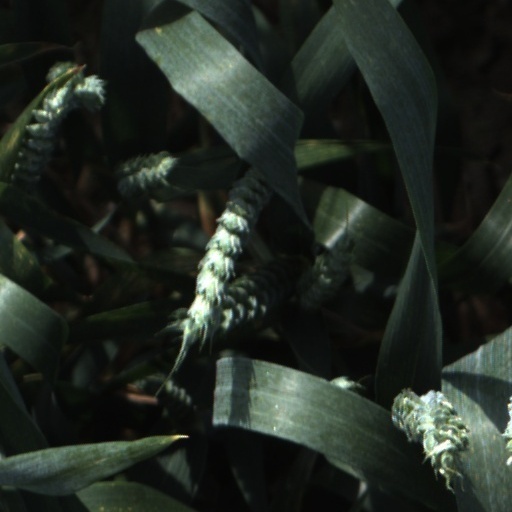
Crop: wheat